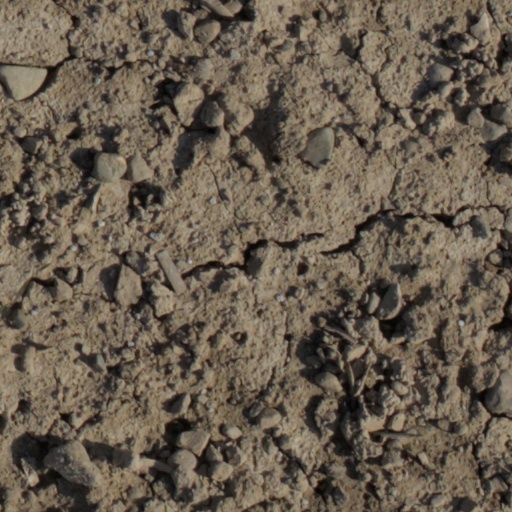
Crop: wheat